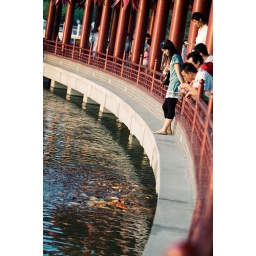
The colorful heap in the water are all fish waiting for people to toss in food.